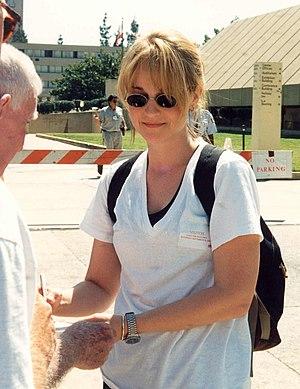
Helen Hunt née le 15 juin 1963 à Culver City est une actrice, productrice, scénariste et réalisatrice américaine.